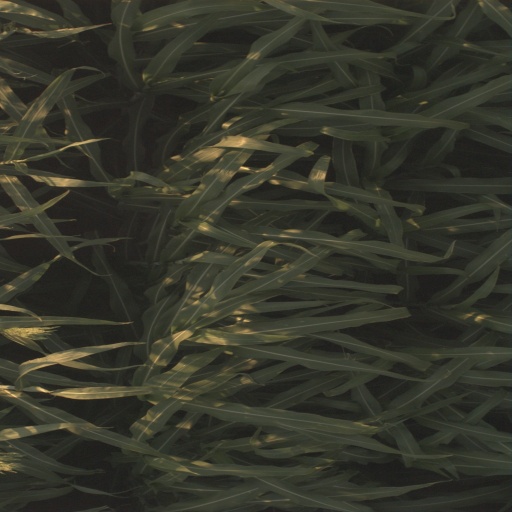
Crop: sorghum